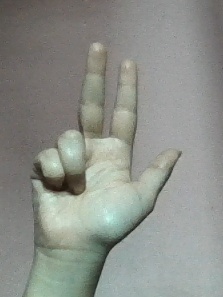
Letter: al